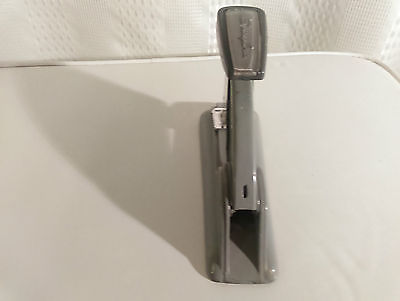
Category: stapler